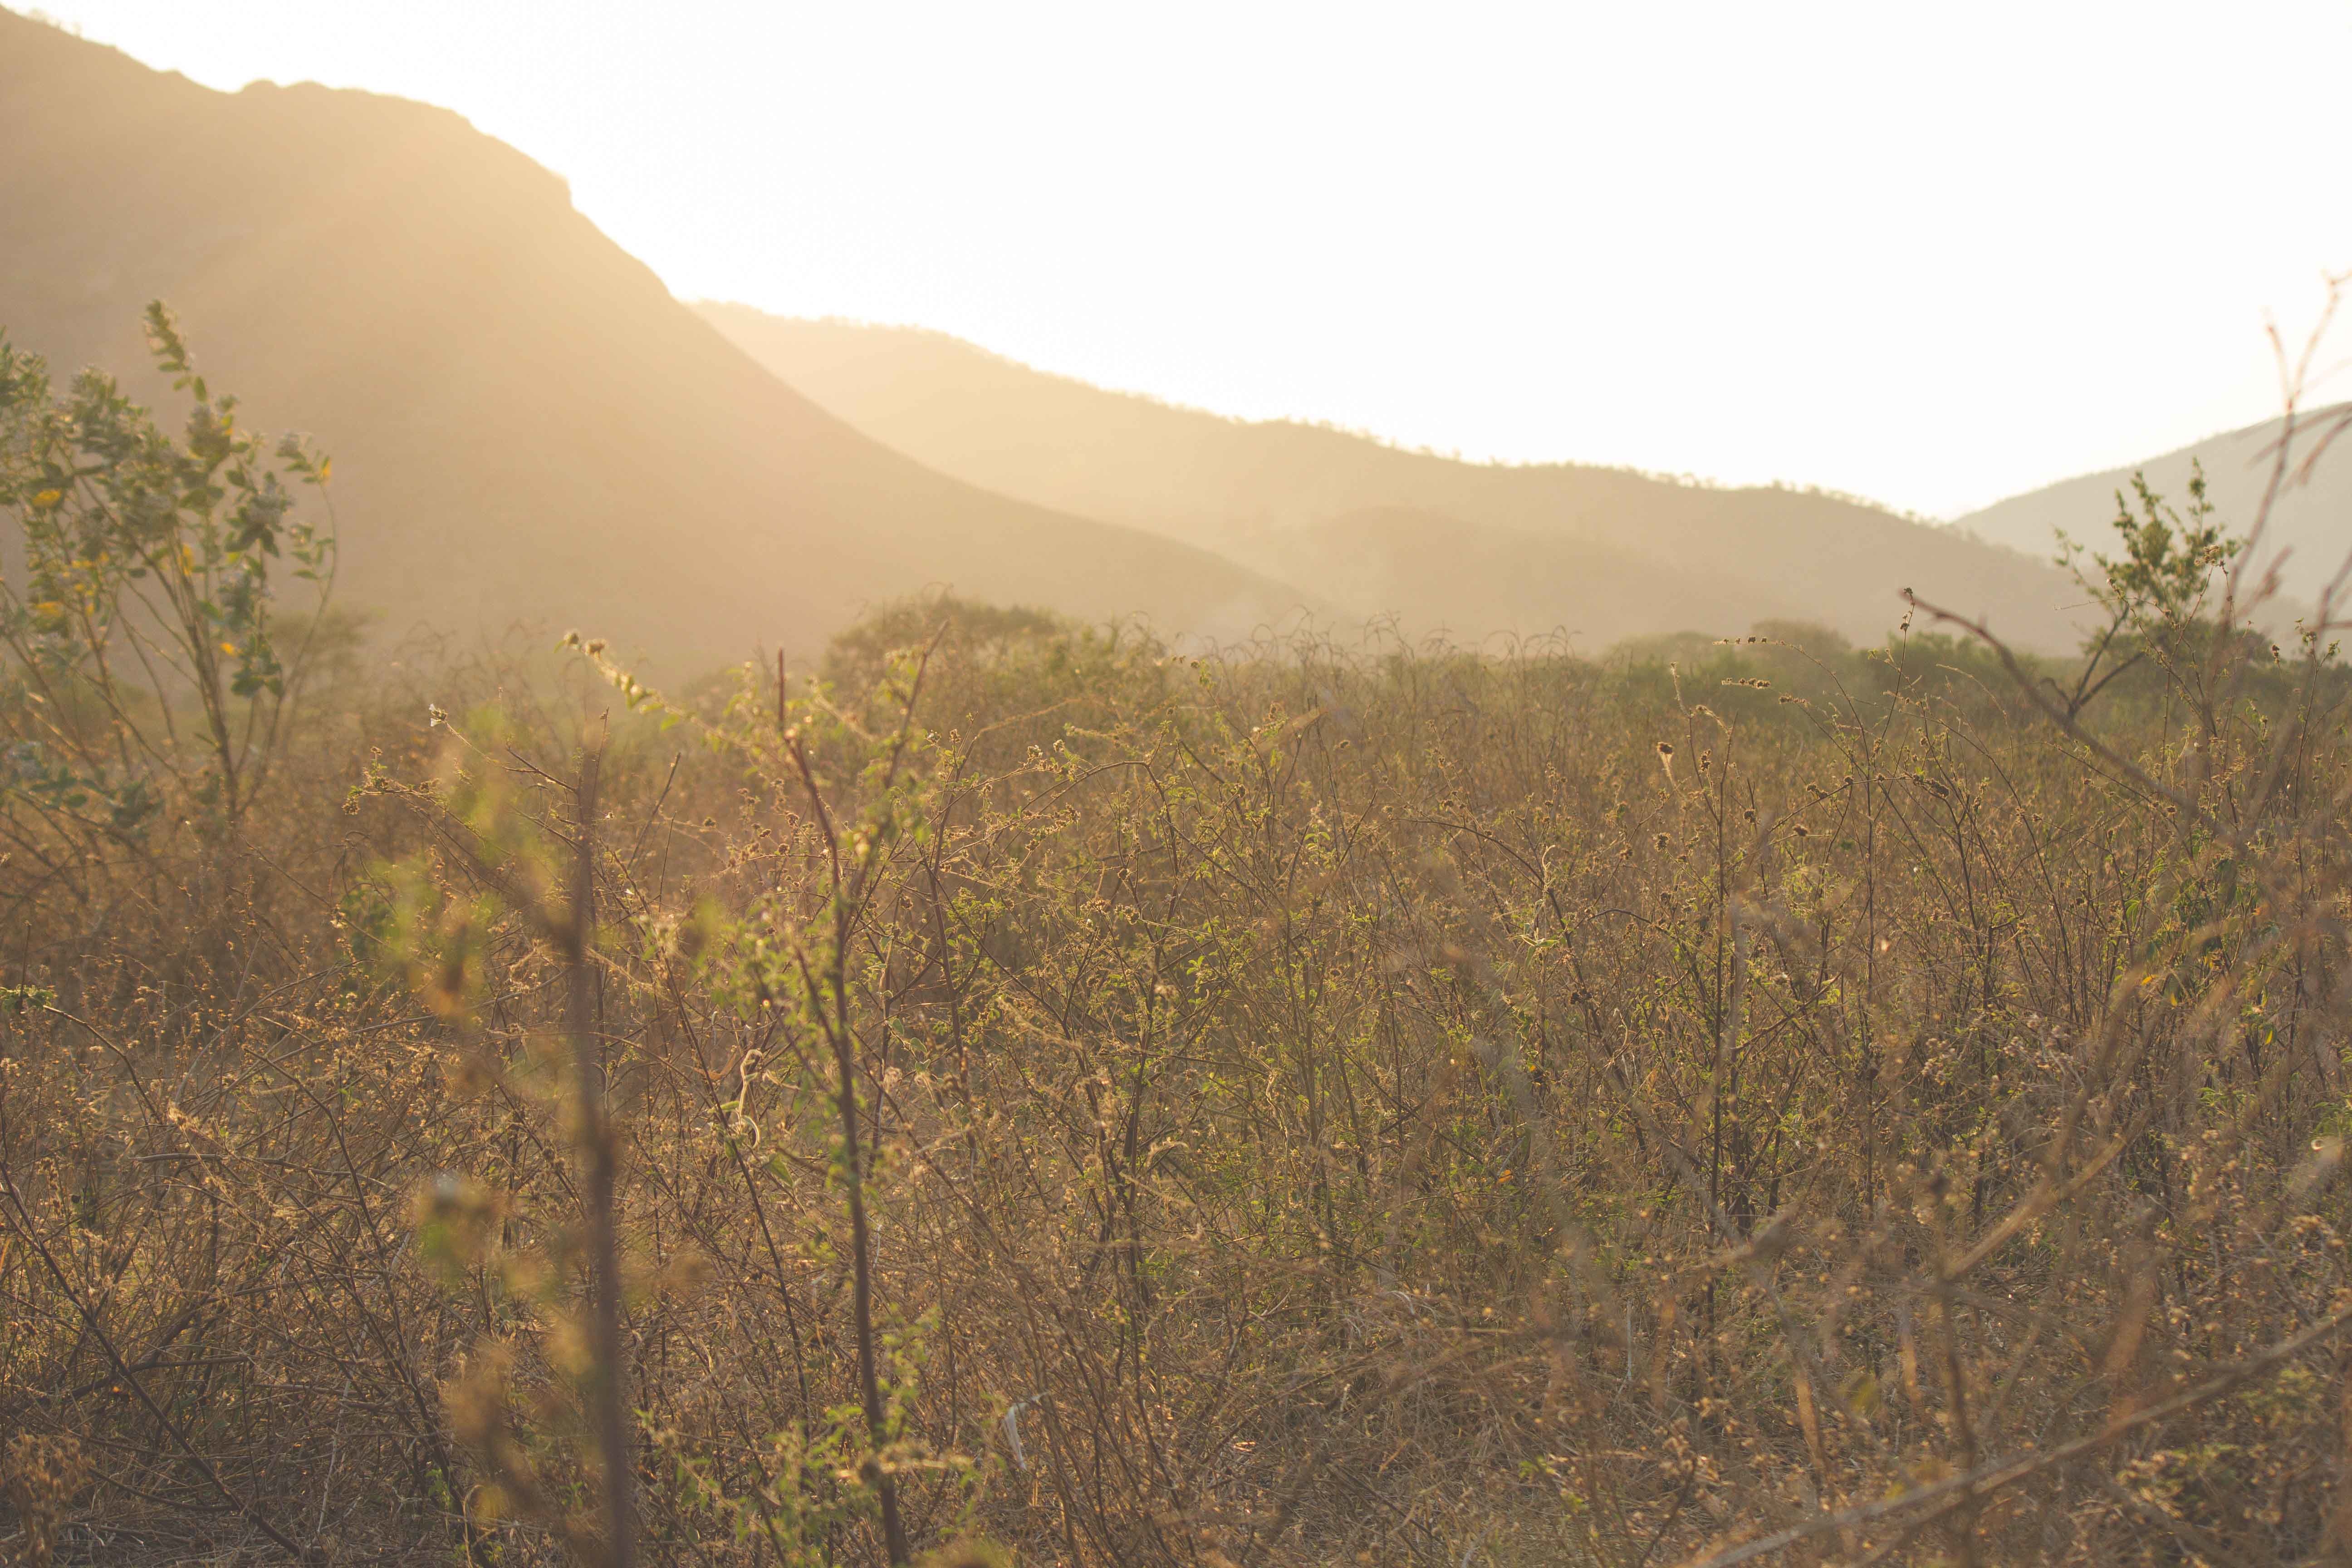
landscape, grass, wilderness, mountain, field, prairie, morning, hill, valley, soil, agriculture, terrain, savanna, ridge, grassland, plateau, habitat, ecosystem, rural area, natural environment, geographical feature, atmospheric phenomenon, mountainous landforms